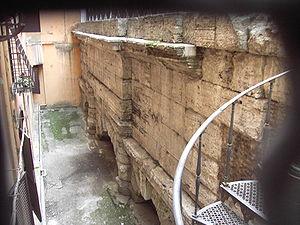
Cette liste des monuments de la Rome antique recense les monuments les plus importants construits à Rome ou à proximité immédiate, depuis la fondation de la ville jusqu'au début du VIIᵉ siècle.
Les Jardins de Lucullus étaient des jardins aménagés au Iᵉʳ siècle av. J.-C. par le richissime Lucullus sur les pentes de la colline du Pincio, au nord de la Rome antique. À l'époque moderne, il ne subsiste que quelques vestiges de soubassement à proximité de la villa Médicis.